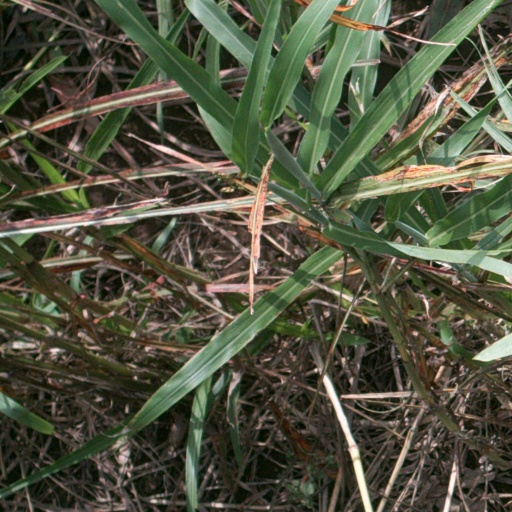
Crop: sorghum